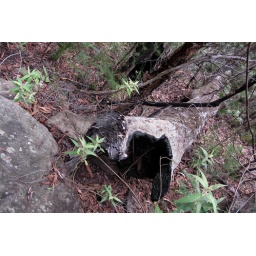
fallen trunk of a huge old forest tree burnt out by fire weakening the base...